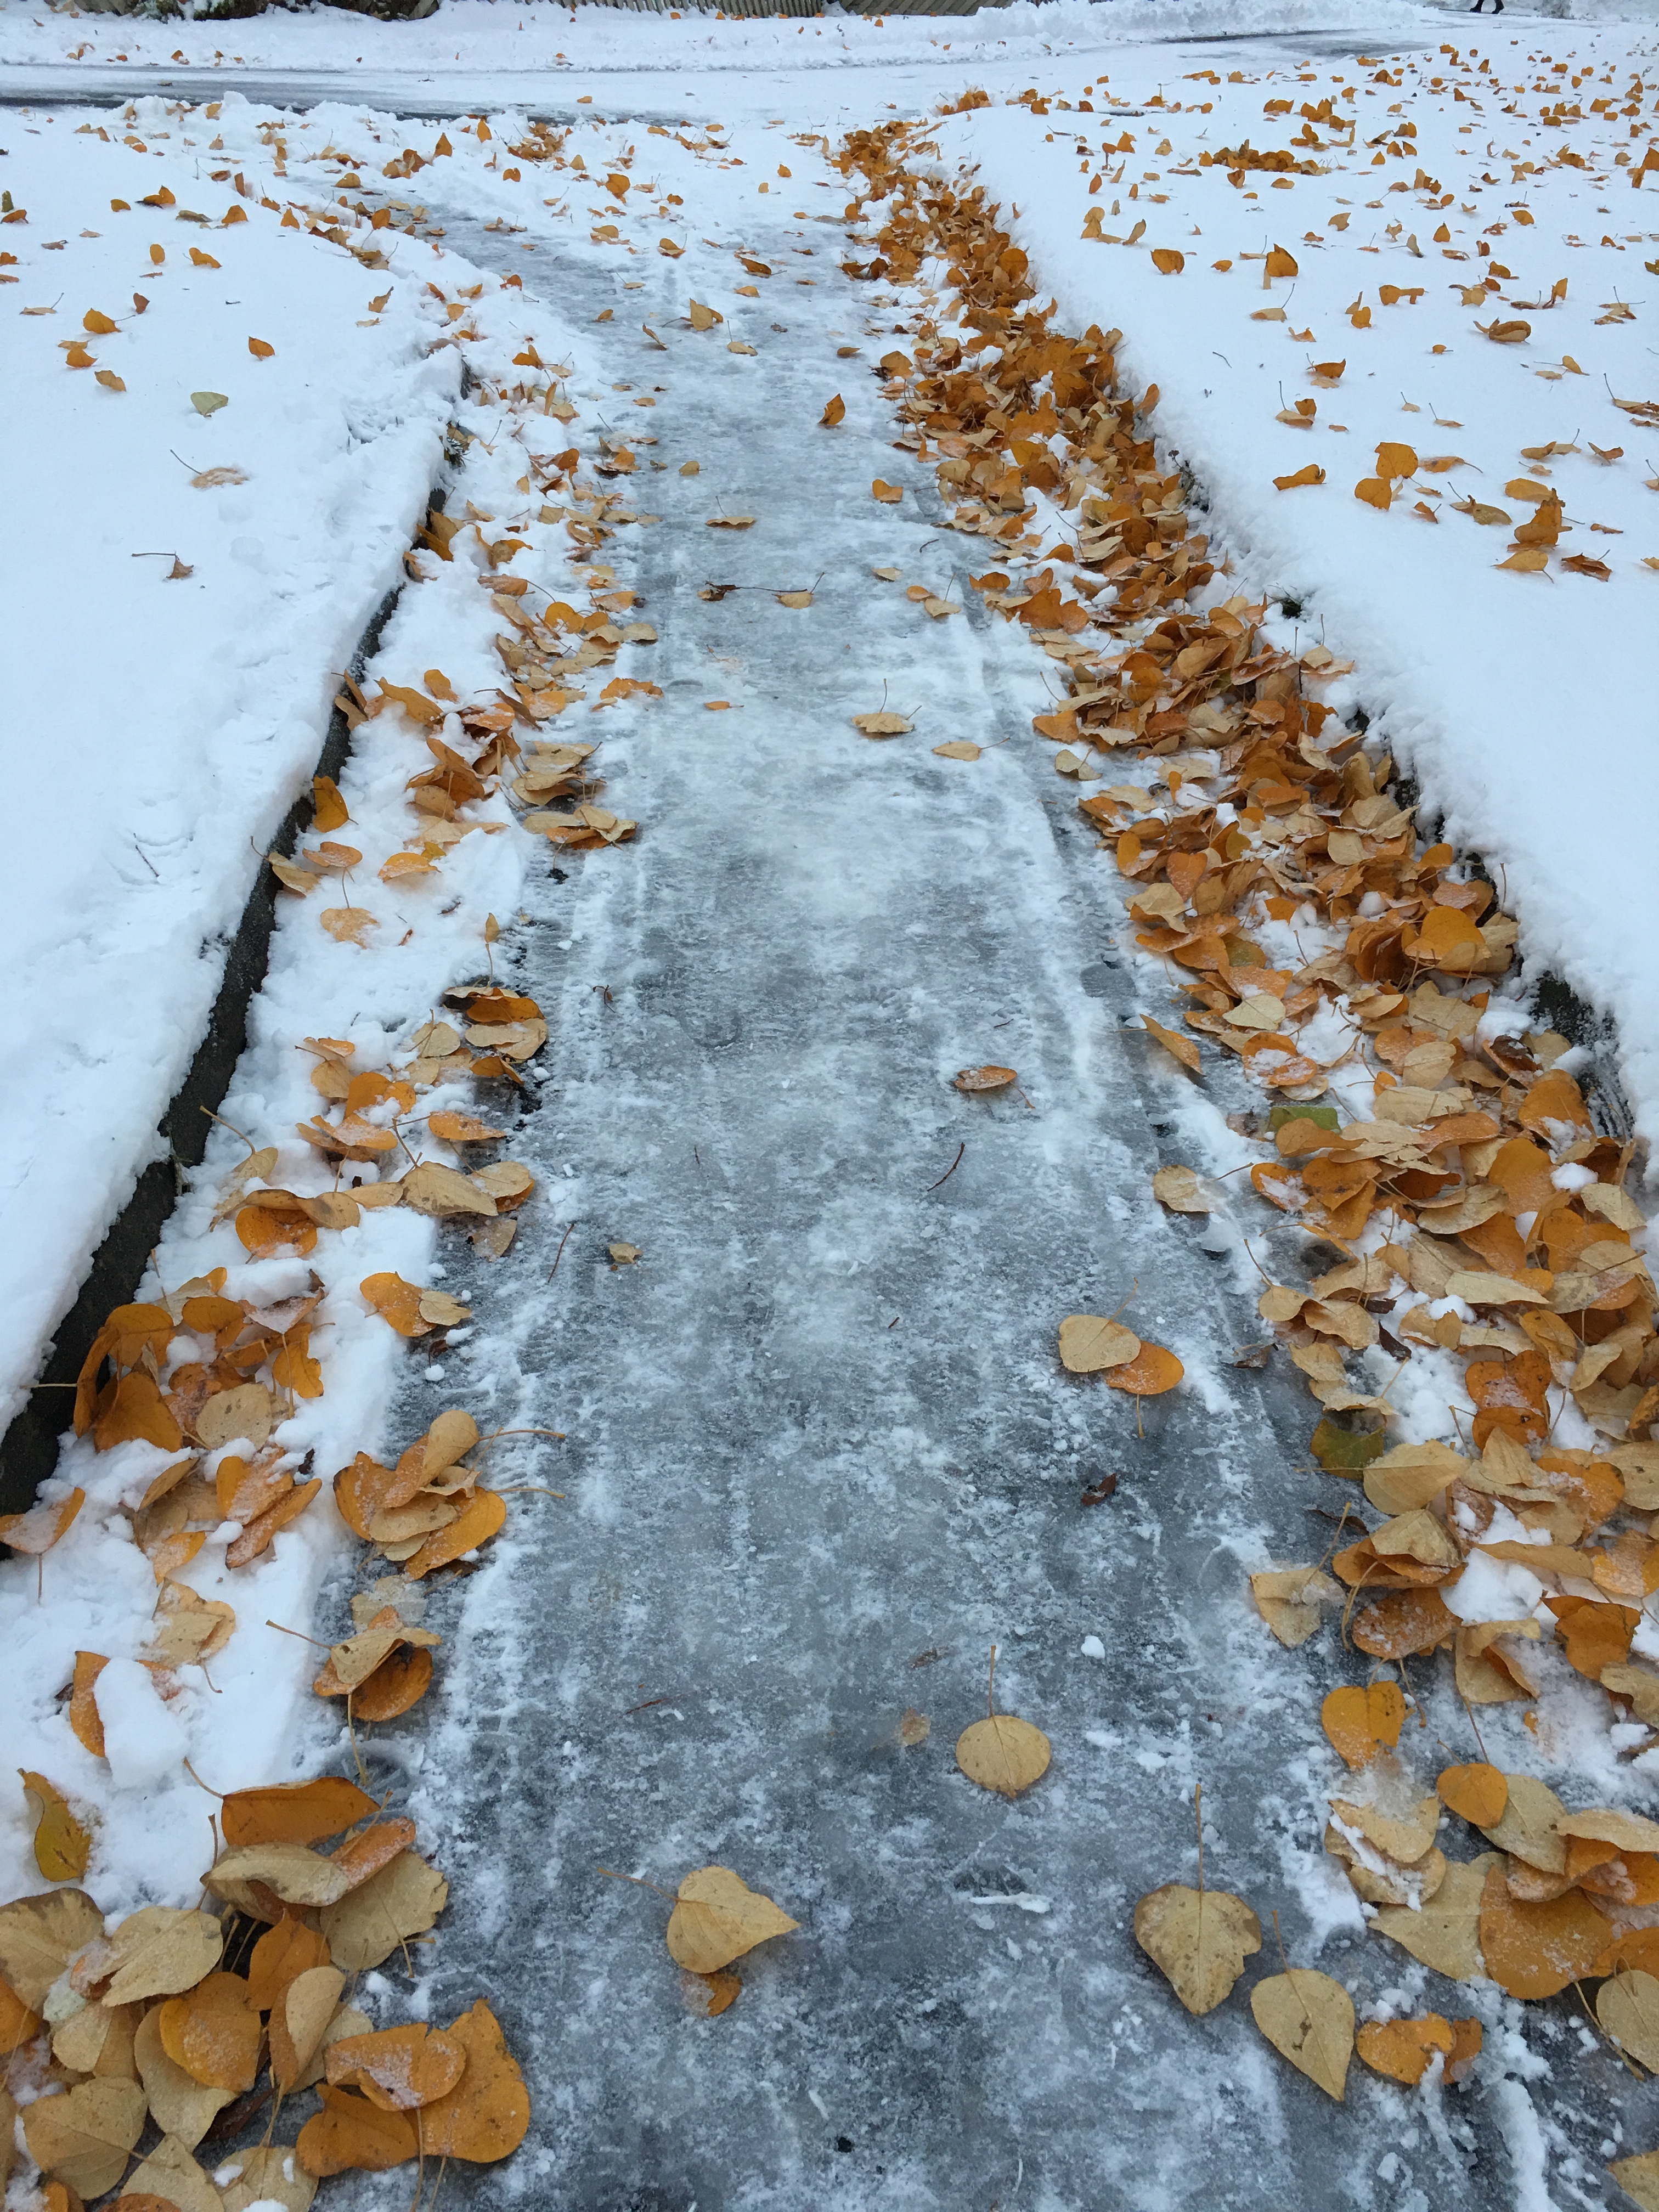
snow, winter, track, white, leaf, sidewalk, frost, ice, autumn, weather, soil, season, tracks, way, the nature of the, freezing, coldness, ras al khaimah, freezing temperatures, road surface